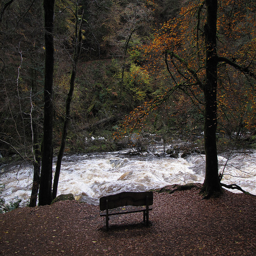
A bench over looks a rapid flowing river and forest.
A lone bench overlooks a river swelling with rapids.
A bench sitting under two trees next to a river.
a park bench sits next to a stream
A bench sits near a small river that's moving swiftly.